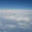
Label: cloud